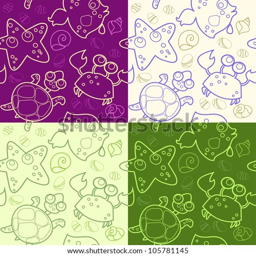
vector illustration of a seamless background with underwater animals